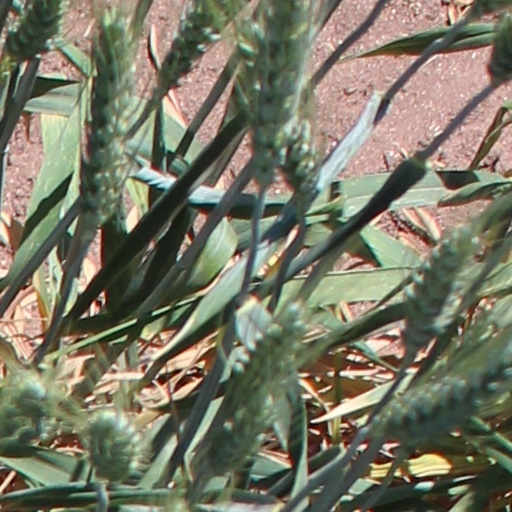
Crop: wheat